F. Pratten and Co Ltd

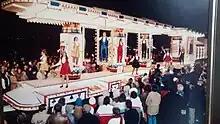
Prattens Carnival Club float 1988

Raising of the school leaving age in the UK to 15 in 1945 prompted the HORSA hut programme. The subsequent increase to 16 in 1972 led to ROSLA classroom blocks. Both generated demand for prefabricated classrooms. Expected lifespan of the huts was only twenty-five years but many survived long after. Some examples from the 1950s – 1970s are still in use.